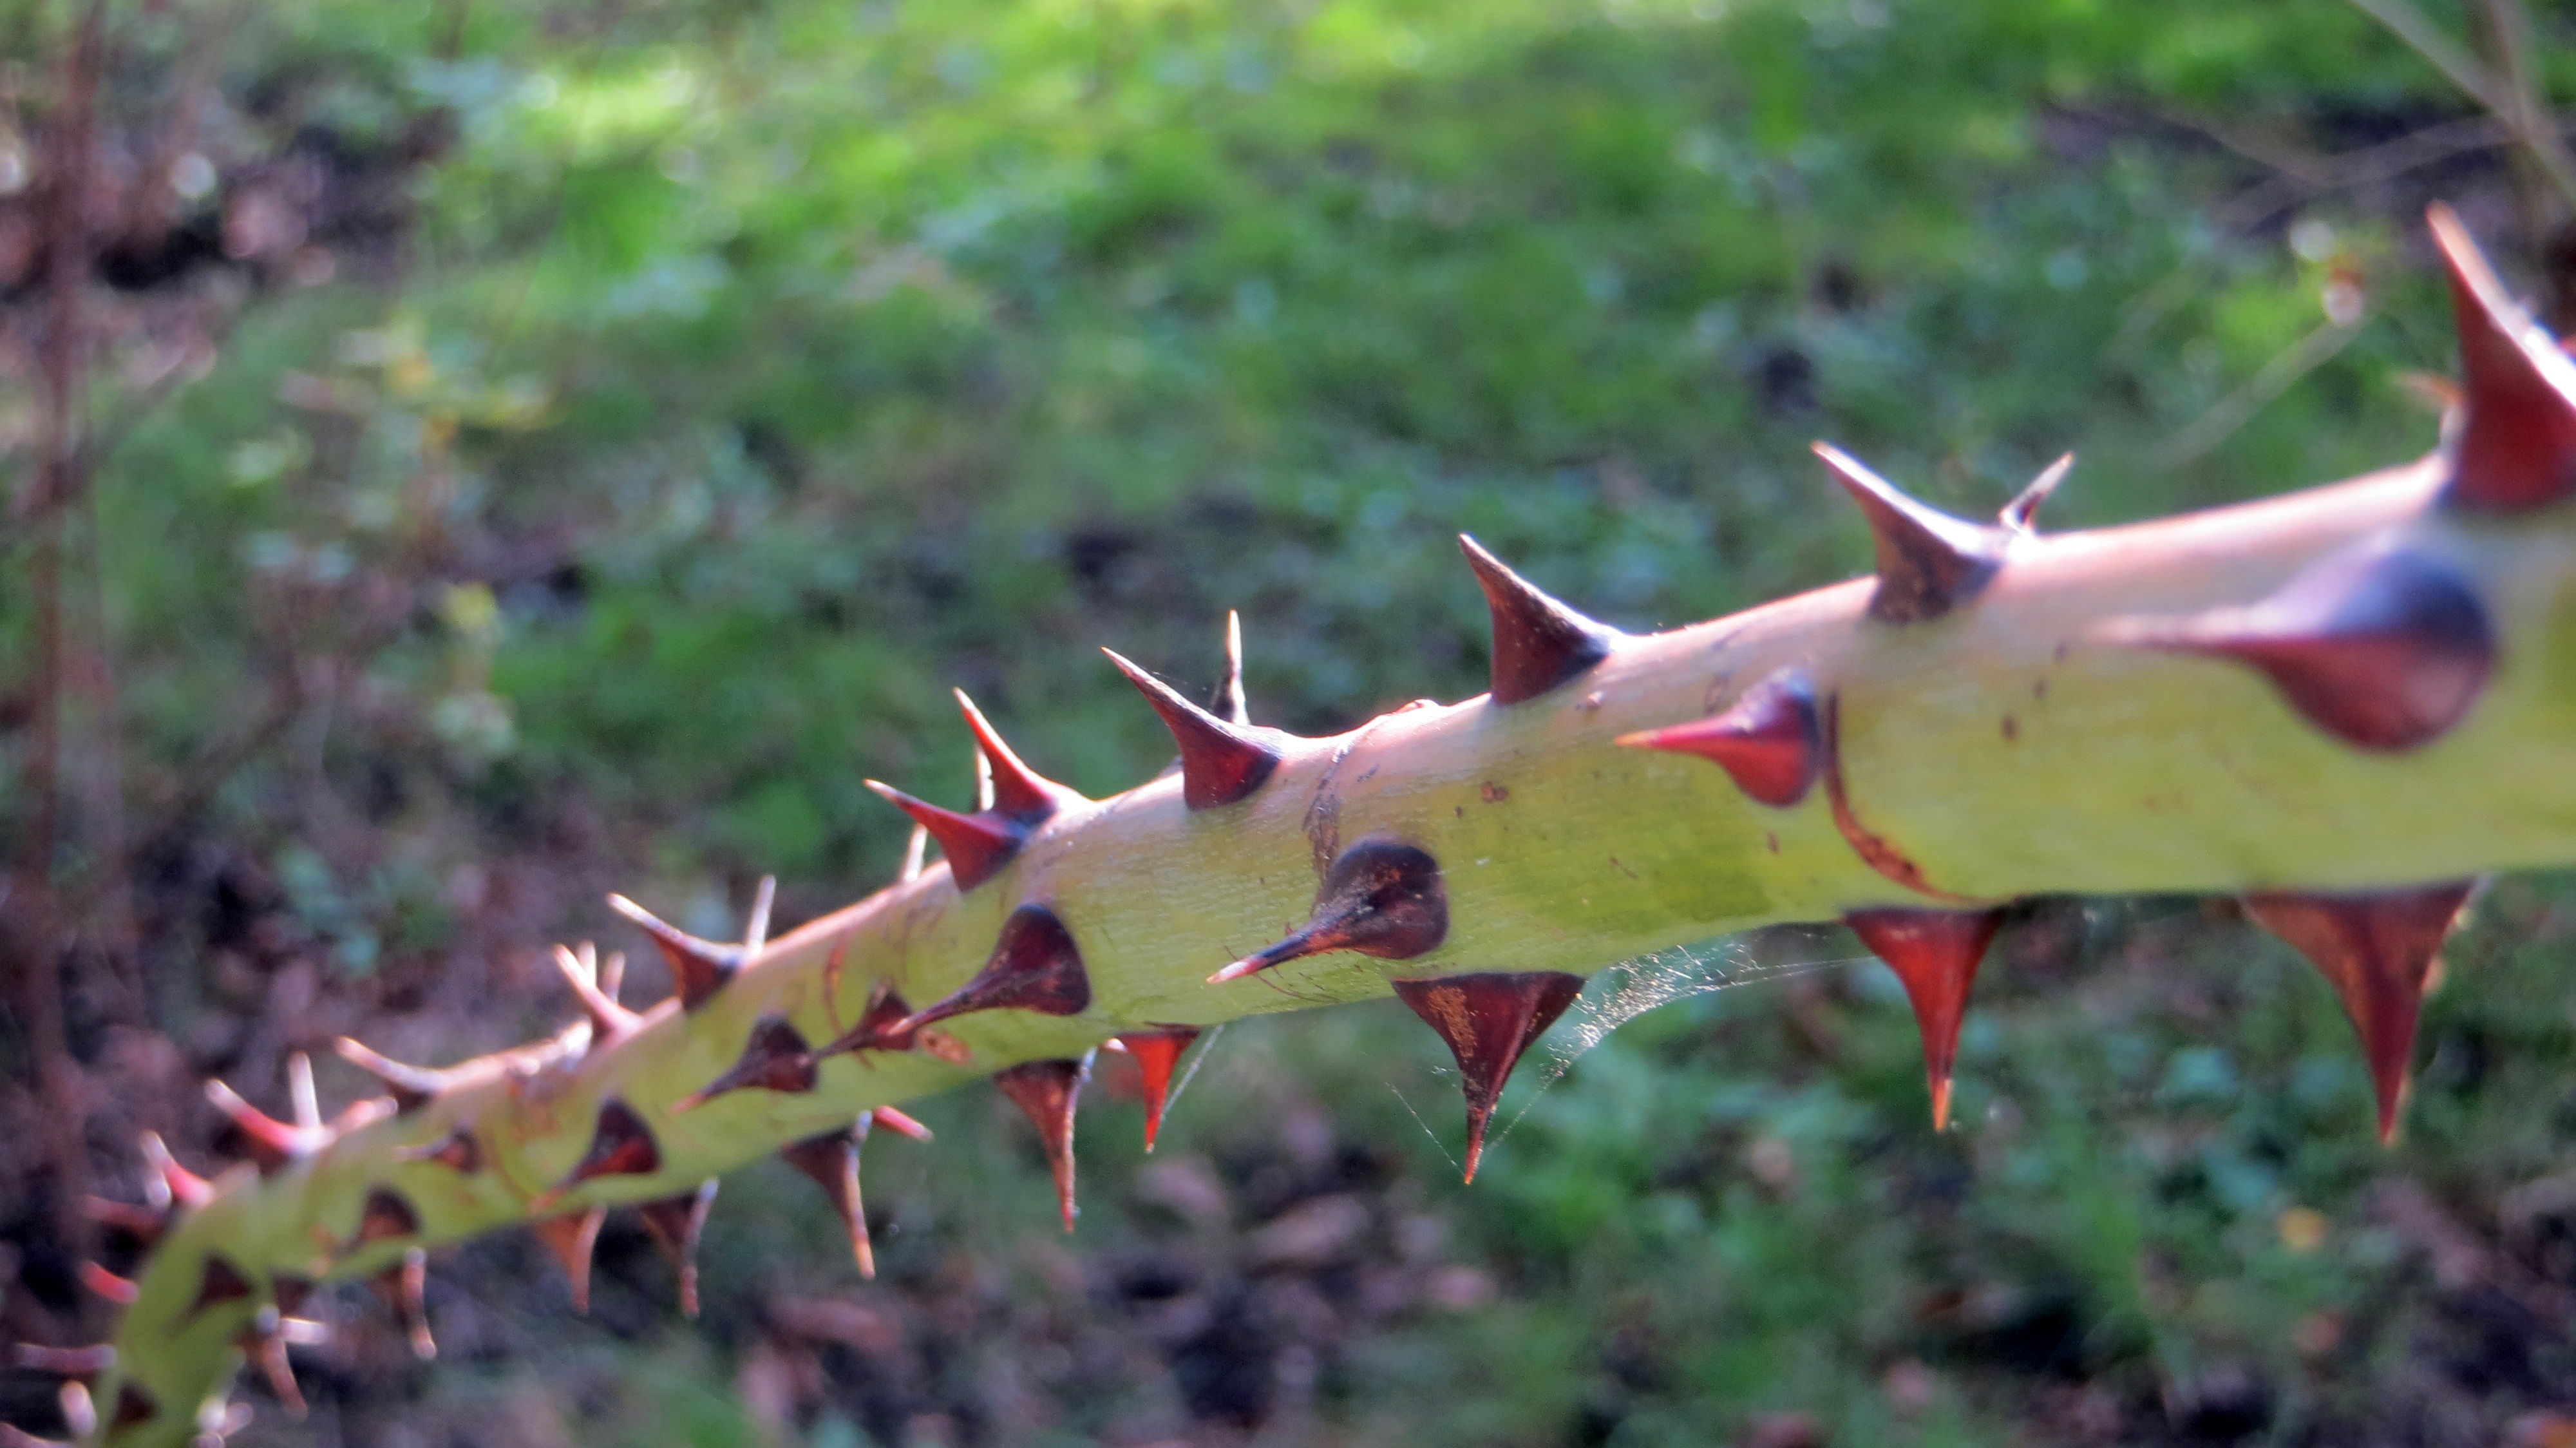
tree, nature, grass, branch, prickly, sharp, plant, leaf, flower, bush, rose, autumn, botany, flora, fauna, wildflower, stalk, shrub, thorns, pointed, flowering plant, woody plant, land plant, thorns spines and prickles, plant stalk, rose stalk